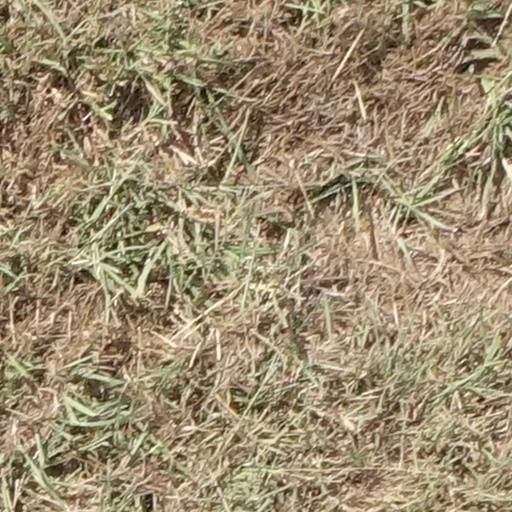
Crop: sorghum